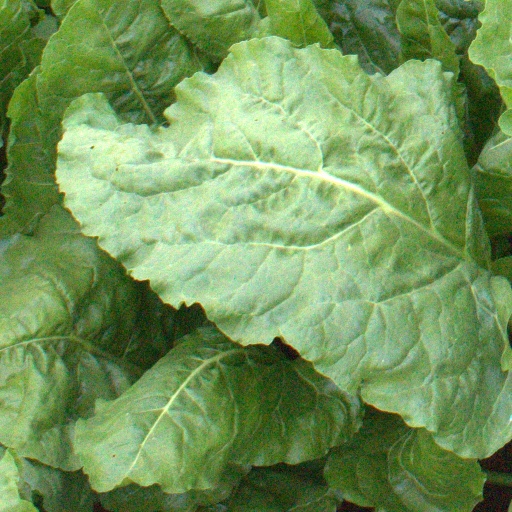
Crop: sugar beet